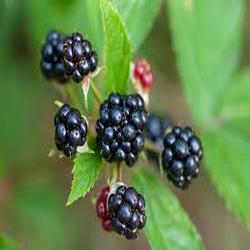
Label: Blackberry